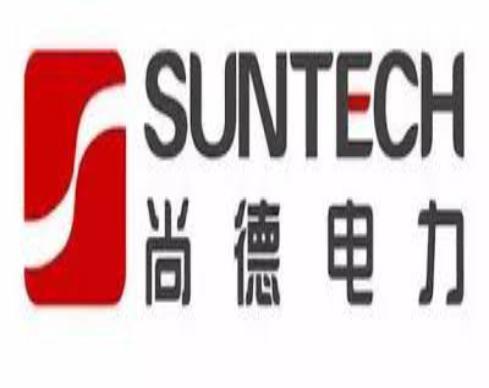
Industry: Necessities